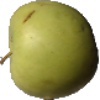
Label: Apple Golden 3